Malayalis

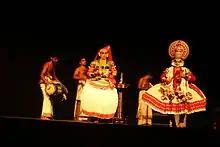
Kathakali

Nalukettu was a housing style in Kerala. Nalukettu is a quadrangular building constructed after following the "Tachu Sastra" (Science of Carpentry). It was a typical house that was flanked by out-houses and utility structures. The large house-Nalukettu is constructed within a large compound. It was called Nalukettu because it consisted of four wings around a central courtyard called "Nadumuttom". The house has a quadrangle in the center. The quadrangle is in every way the center of life in the house and very useful for the performance of rituals. The layout of these homes was simple, and catered to the dwelling of numerous people, usually part of a tharavadu. "Ettukettu" (eight halls with two central courtyards) or "Pathinarukettu" (sixteen halls with four central courtyards) are the more elaborate forms of the same architecture.